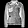
Label: Coat